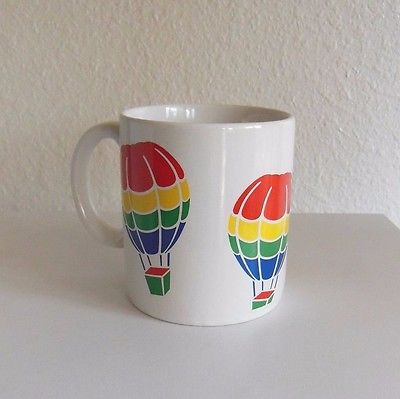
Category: mug